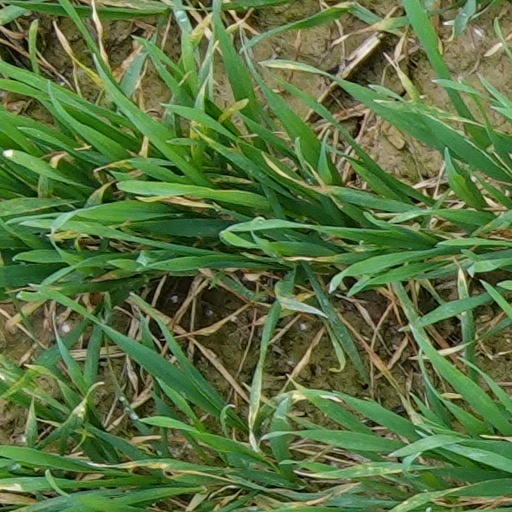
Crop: wheat